Tornadoes of 2020

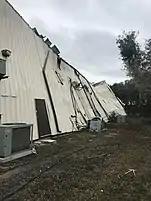
EF2 damage to a warehouse in Pinellas Park, Florida.

After isolated tornadic activity during the overnight hours on April 21, another day of widespread severe and tornadic weather was expected the next day. On the morning of April 22, the SPC issued an enhanced risk of severe weather for parts of Oklahoma, Texas, Louisiana, and Arkansas, which included a 10% hatched risk of tornadoes. Later that evening, multiple supercell thunderstorms developed and several tornadoes struck South Central Oklahoma east of I-35, including a narrow, but strong high-end EF2 tornado that killed two people and injured at least 30 others in Madill. Industrial buildings were severely damaged at three manufacturing facilities in Madill, while a few homes and mobile homes in town were damaged or destroyed. Several EF1 tornadoes also caused damage to homes, outbuildings, and trees near Wapanucka, Pauls Valley, and Armstrong. Further south, an isolated, long-tracked supercell tracked from East Texas to Western Mississippi, producing numerous strong and fatal tornadoes along the way. A deadly EF3 wedge tornado moved through San Jacinto and Polk County, Texas, around 6:00 p.m. CDT, leaving three dead and causing severe damage in Onalaska and Seven Oaks. Numerous homes and mobile homes were also damaged or destroyed along the path of this tornado, and 33 others were injured. The same cell warranted tornado emergencies for Jasper, Texas, at 7:08 p.m. CDT and Fort Polk, Louisiana, at 8:13 p.m. CDT respectively. An EF2 tornado also passed just south of Alexandria, Louisiana, damaging structures at LSU-Alexandria, and killing one person east of Woodworth when a mobile home was destroyed. The system continued eastward into Mississippi, Alabama, Florida, and Georgia on April 23, producing additional tornadoes. An early morning EF2 tornado significantly damaged airplane hangars near Bunkie, Louisiana, while a massive EF2 wedge tornado mowed down hundreds of trees and destroyed half of a chicken house near Soso, Mississippi, which had been devastated by an EF4 tornado 11 days prior. Another large EF2 tornado downed numerous trees, tore much of the roof off a house, and destroyed a metal building near McComb. Numerous tornadoes touched down in Florida later that day, most of which were weak, although an EF2 tornado did cause significant damage to trees, outbuildings, and mobile homes near Marianna. Overall, this outbreak produced 52 tornadoes and resulted in six fatalities.